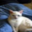
Label: cat